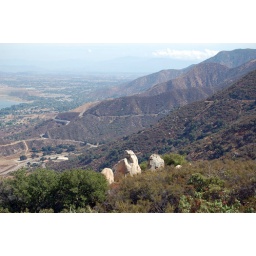
View along the Ortega Highway just above Lake Elsinore. You can see how the road winds down the mountain into Lake Elsinore